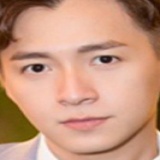
ca sĩ Ngô Kiến Huy